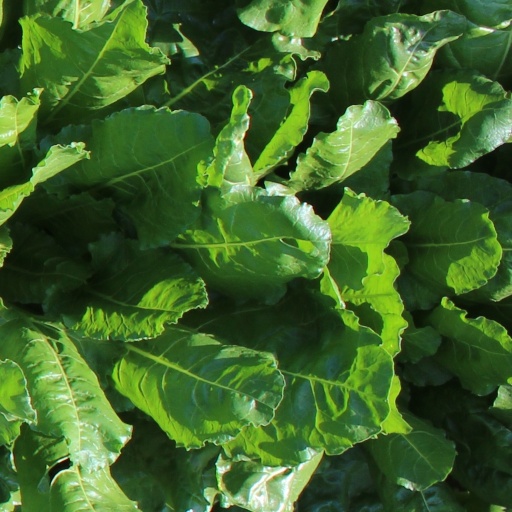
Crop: sugar beet